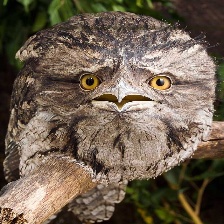
Species: TAWNY FROGMOUTH
Scientific name: PODARGUS STRIGOIDES